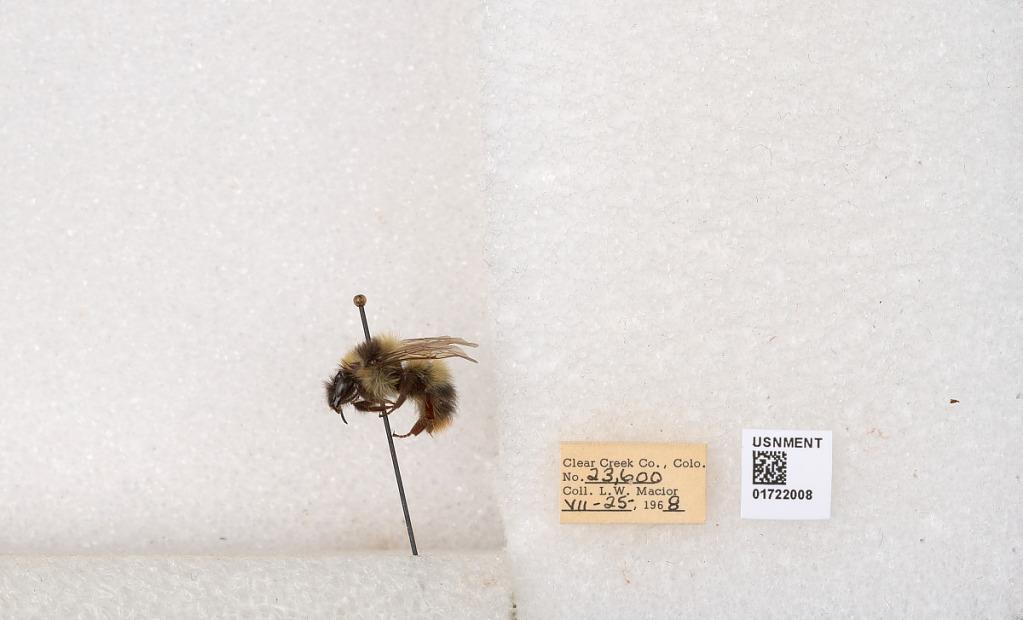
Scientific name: Bombus kirbyellus
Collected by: L. Macior
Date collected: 1968-7-25
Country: United States
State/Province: Colorado
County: Clear Creek
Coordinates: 39.6891, -105.644